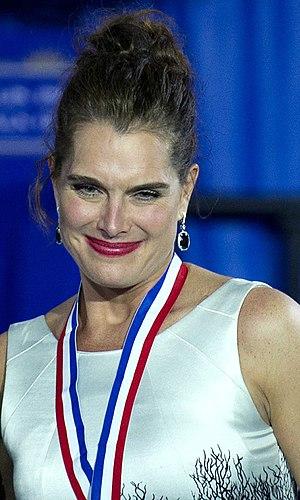
Brooke Shields est une actrice et productrice américaine, née le 31 mai 1965 à New York.